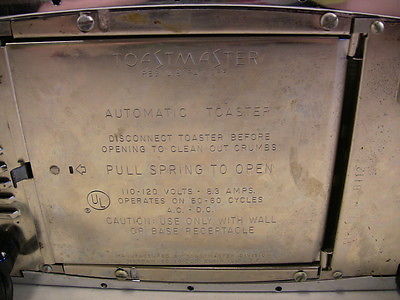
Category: toaster